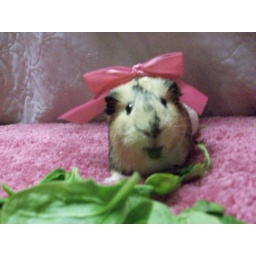
Super cute Lems in pink bow